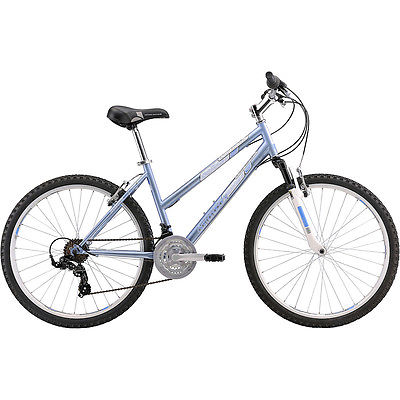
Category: bicycle